Into the Crevasse

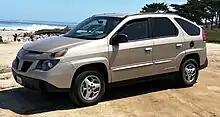
In redesigning a microwave Jack, Frank, and Toofer accidentally create a car that resembles the Pontiac Aztek.

The episode makes several references to the 2008–2010 automotive industry crisis and the 2008 financial crisis. When Liz asks why Jack is taking a bus to Washington he replies "ever since these buffoons from Detroit took private planes the rest of us have to put on a show," a reference to controversial travel methods by several CEOs en route to a November 19 congressional hearing. The dilemma over bailout money also bears resemblance to federal bailouts of General Motors and Chrysler. In describing how he plans to destroy Jack's image, Devon says "by the time I'm done you're going to make AIG look like the Lehman Brothers of microwaves," a reference to two notable corporations affected by the 2008 financial crisis. Devon also says that in his search for an organization more powerful than GE he selected the American government because, ""American Idol"'s not on until January."